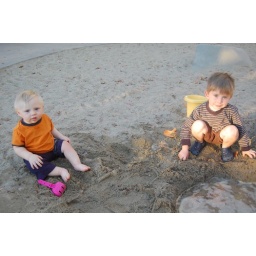
Two boys in sand 01